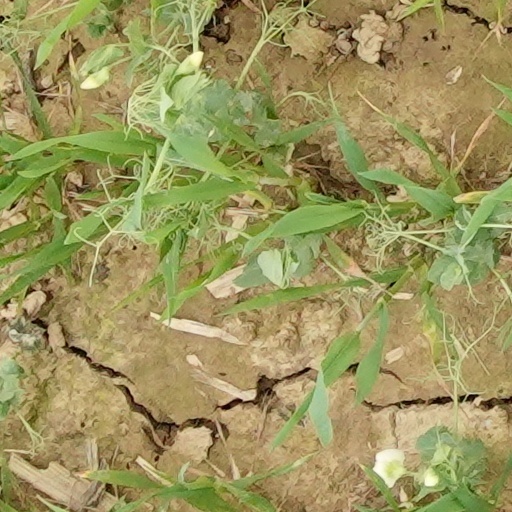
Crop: wheat